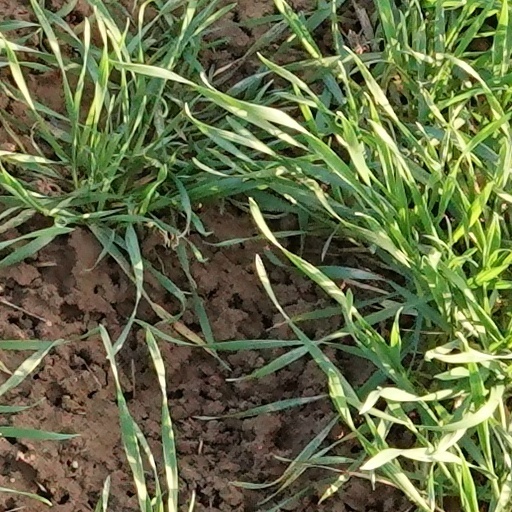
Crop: wheat